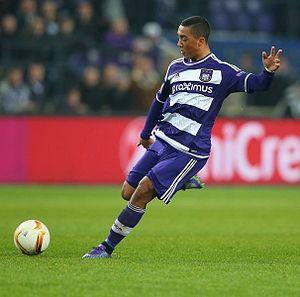
L'équipe de Belgique de football est la sélection de joueurs belges représentant le pays lors des compétitions internationales de football masculin, sous l'égide de la Royal Belgian Football Association.
La saison 2017-2018 de l'AS Monaco est la cinquante-neuvième saison du club en première division du championnat de France, la cinquième saison consécutive au sein de l'élite du football français. L'AS Monaco est alors champion de Ligue 1 en titre à la suite d'une saison réussie au plan nationale et européen.